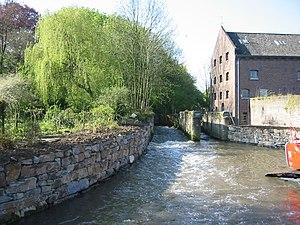
La vallée du Geer, en néerlandais Jekerdal, est un paysage naturel et le bassin versant du Geer dans la commune de Maastricht. La vallée est bordée par la montagne Saint-Pierre à l'est et par le Cannerberg à l'ouest. Le long du Geer se trouvent plusieurs moulin à eau tel que le moulin de Nekum. À l'extrémité sud se trouve le château de Neercanne et, de l'autre côté de la frontière belge, dans la ville de Kanne.